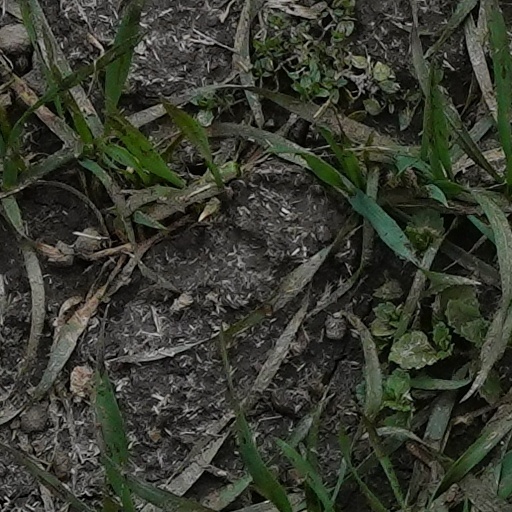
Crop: wheat